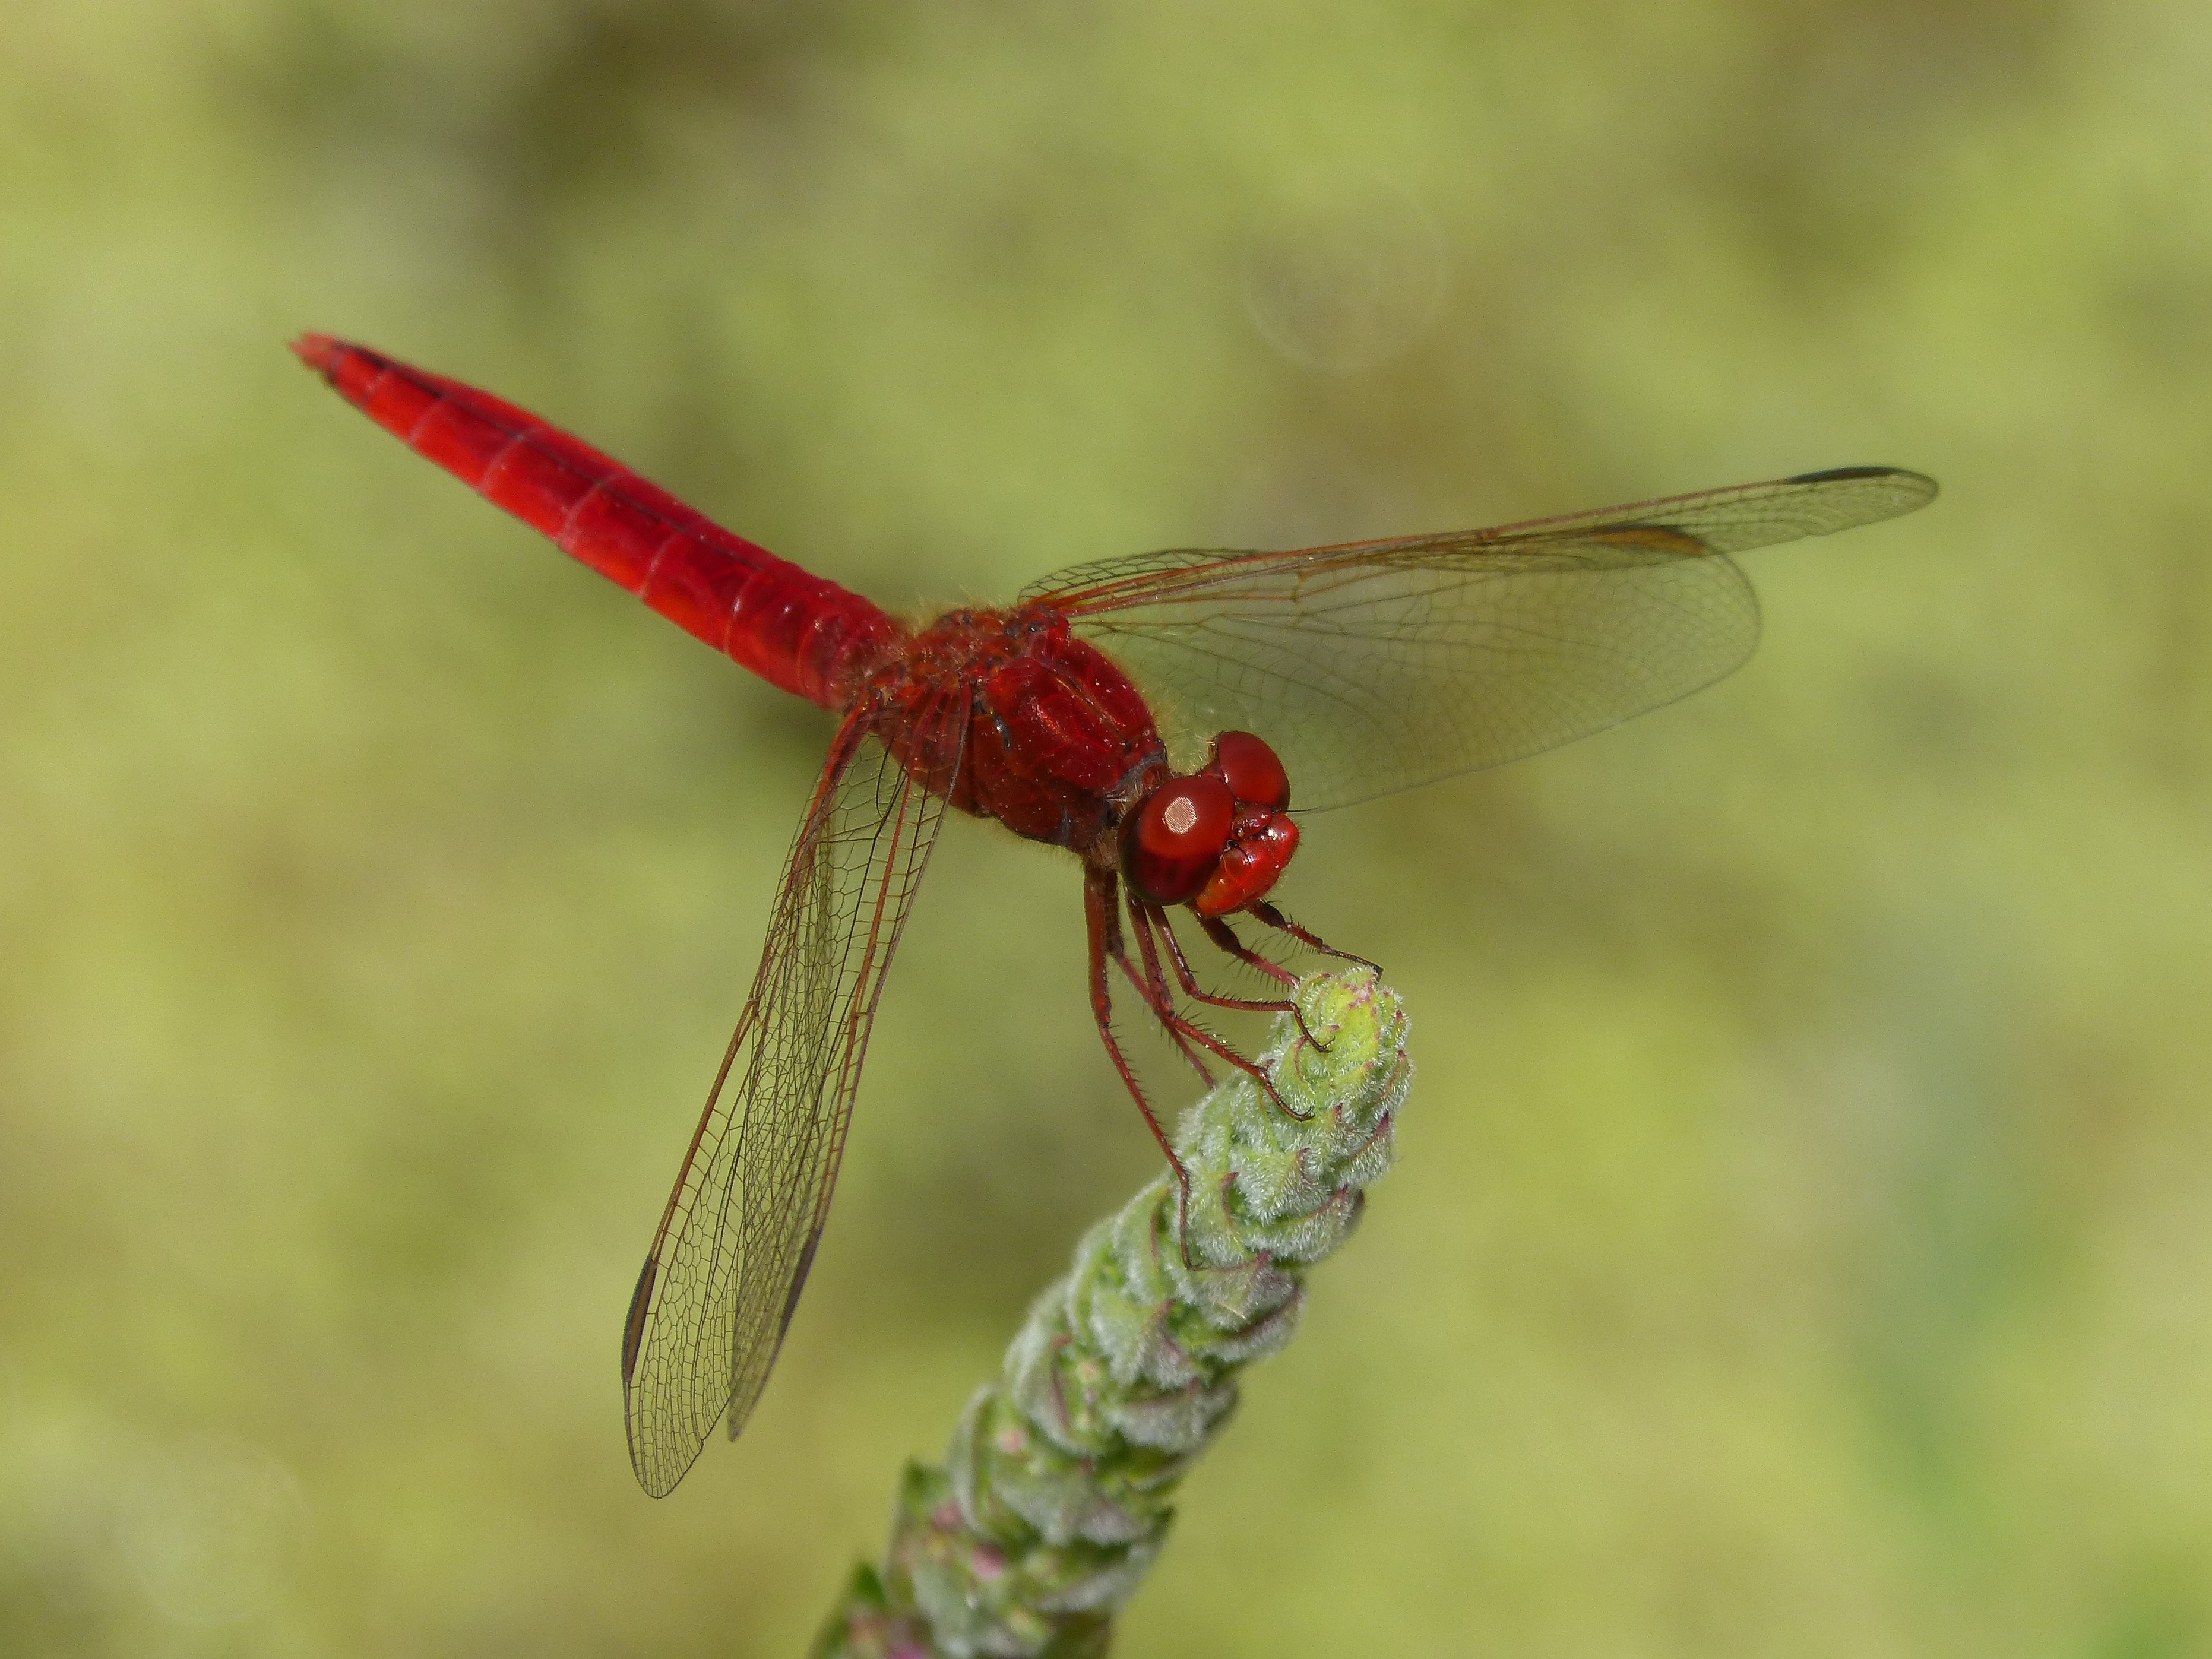
wing, photography, stem, insect, fauna, invertebrate, close up, dragonfly, wetland, damselfly, macro photography, arthropod, winged insect, red dragonfly, erythraea crocothemis, plant stem, dragonflies and damseflies, net winged insects